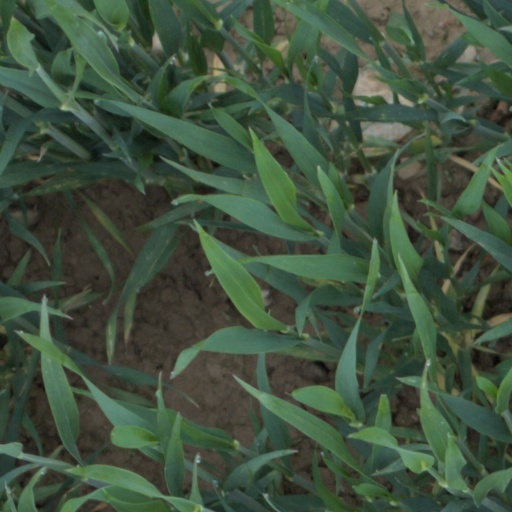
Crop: wheat